Gevelsberg West station

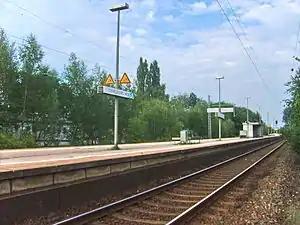

Gevelsberg West station is a through station in the town of Gevelsberg in the German state of North Rhine-Westphalia. The station was opened with the Witten–Schwelm railway from Witten-Höhe to Schwelm that was opened by Deutsche Reichsbahn on 15 May 1934. It has two platform tracks and it is classified by Deutsche Bahn as a category 6 station.